Economy of Equatorial Guinea

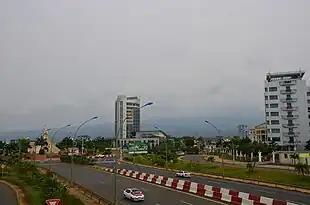
Malabo, largest city in Equatorial Guinea

The economy of Equatorial Guinea has traditionally been dependent on commodities such as cocoa and coffee, but is now heavily dependent on petroleum due to the discovery and exploitation of significant oil reserves in the 1980s. In 2017, it graduated from "Least Developed Country" status, one of six Sub-Saharan African nations that managed to do so.